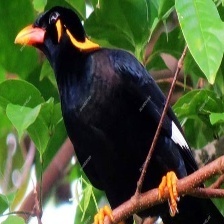
Species: ENGGANO MYNA
Scientific name: GRACULA ENGANENSIS